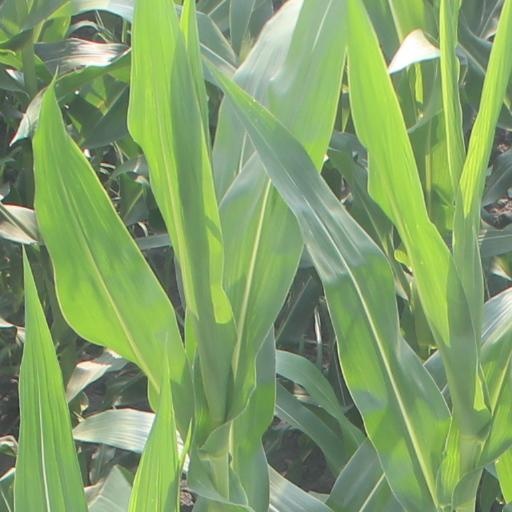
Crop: maize; corn